U.S. Route 220 in North Carolina

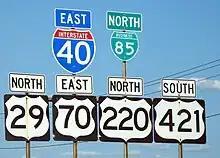
I-40, I-85 Business, US 29, US 70, US 220, and US 421 running concurrently in Greensboro. US 421 ran concurrently with US 220 until 2008.

Approximately north of the Pineview Road interchange, I-73 and US 220 interchange with I-74, which diverges to the northwest toward High Point. I-73 and US 220 continue concurrently to the north along a four-lane freeway. The highway begins to travel around the western side of Randleman, and a partial cloverleaf interchange with a former segment of US 311 is located to the southwest of downtown Randleman. Immediately north of the interchange, I-73 and US 220 cross underneath a railroad owned by the Norfolk Southern Railway. I-73 and US 220 interchange with Academy Street west of downtown Randleman, and several commercial businesses are located off of the exit. The highway makes a sweeping curve to the northwest as it travels north of the interchange and enters into a rural area of Randolph County. It utilizes a partial causeway and bridge to cross Randleman Lake immediately following the curve. North of the lake crossing, I-73 and US 220 travel north, parallel with the lakeshore. An interchange with US 220 Business is located southwest of Level Cross. The highway then bypasses the community to the west and crosses into Guilford County approximately north of the US 220 Business interchange.